Pyotr Bartenev

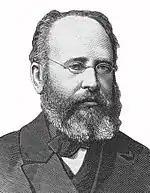

Pyotr Ivanovich Bartenev (Пётр Ива́нович Барте́нев; 13 October 1829 – 4 November 1912) was a Russian historian and collector of unpublished memoirs.